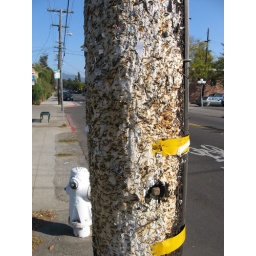
Telephone pole covered in rusty staples.